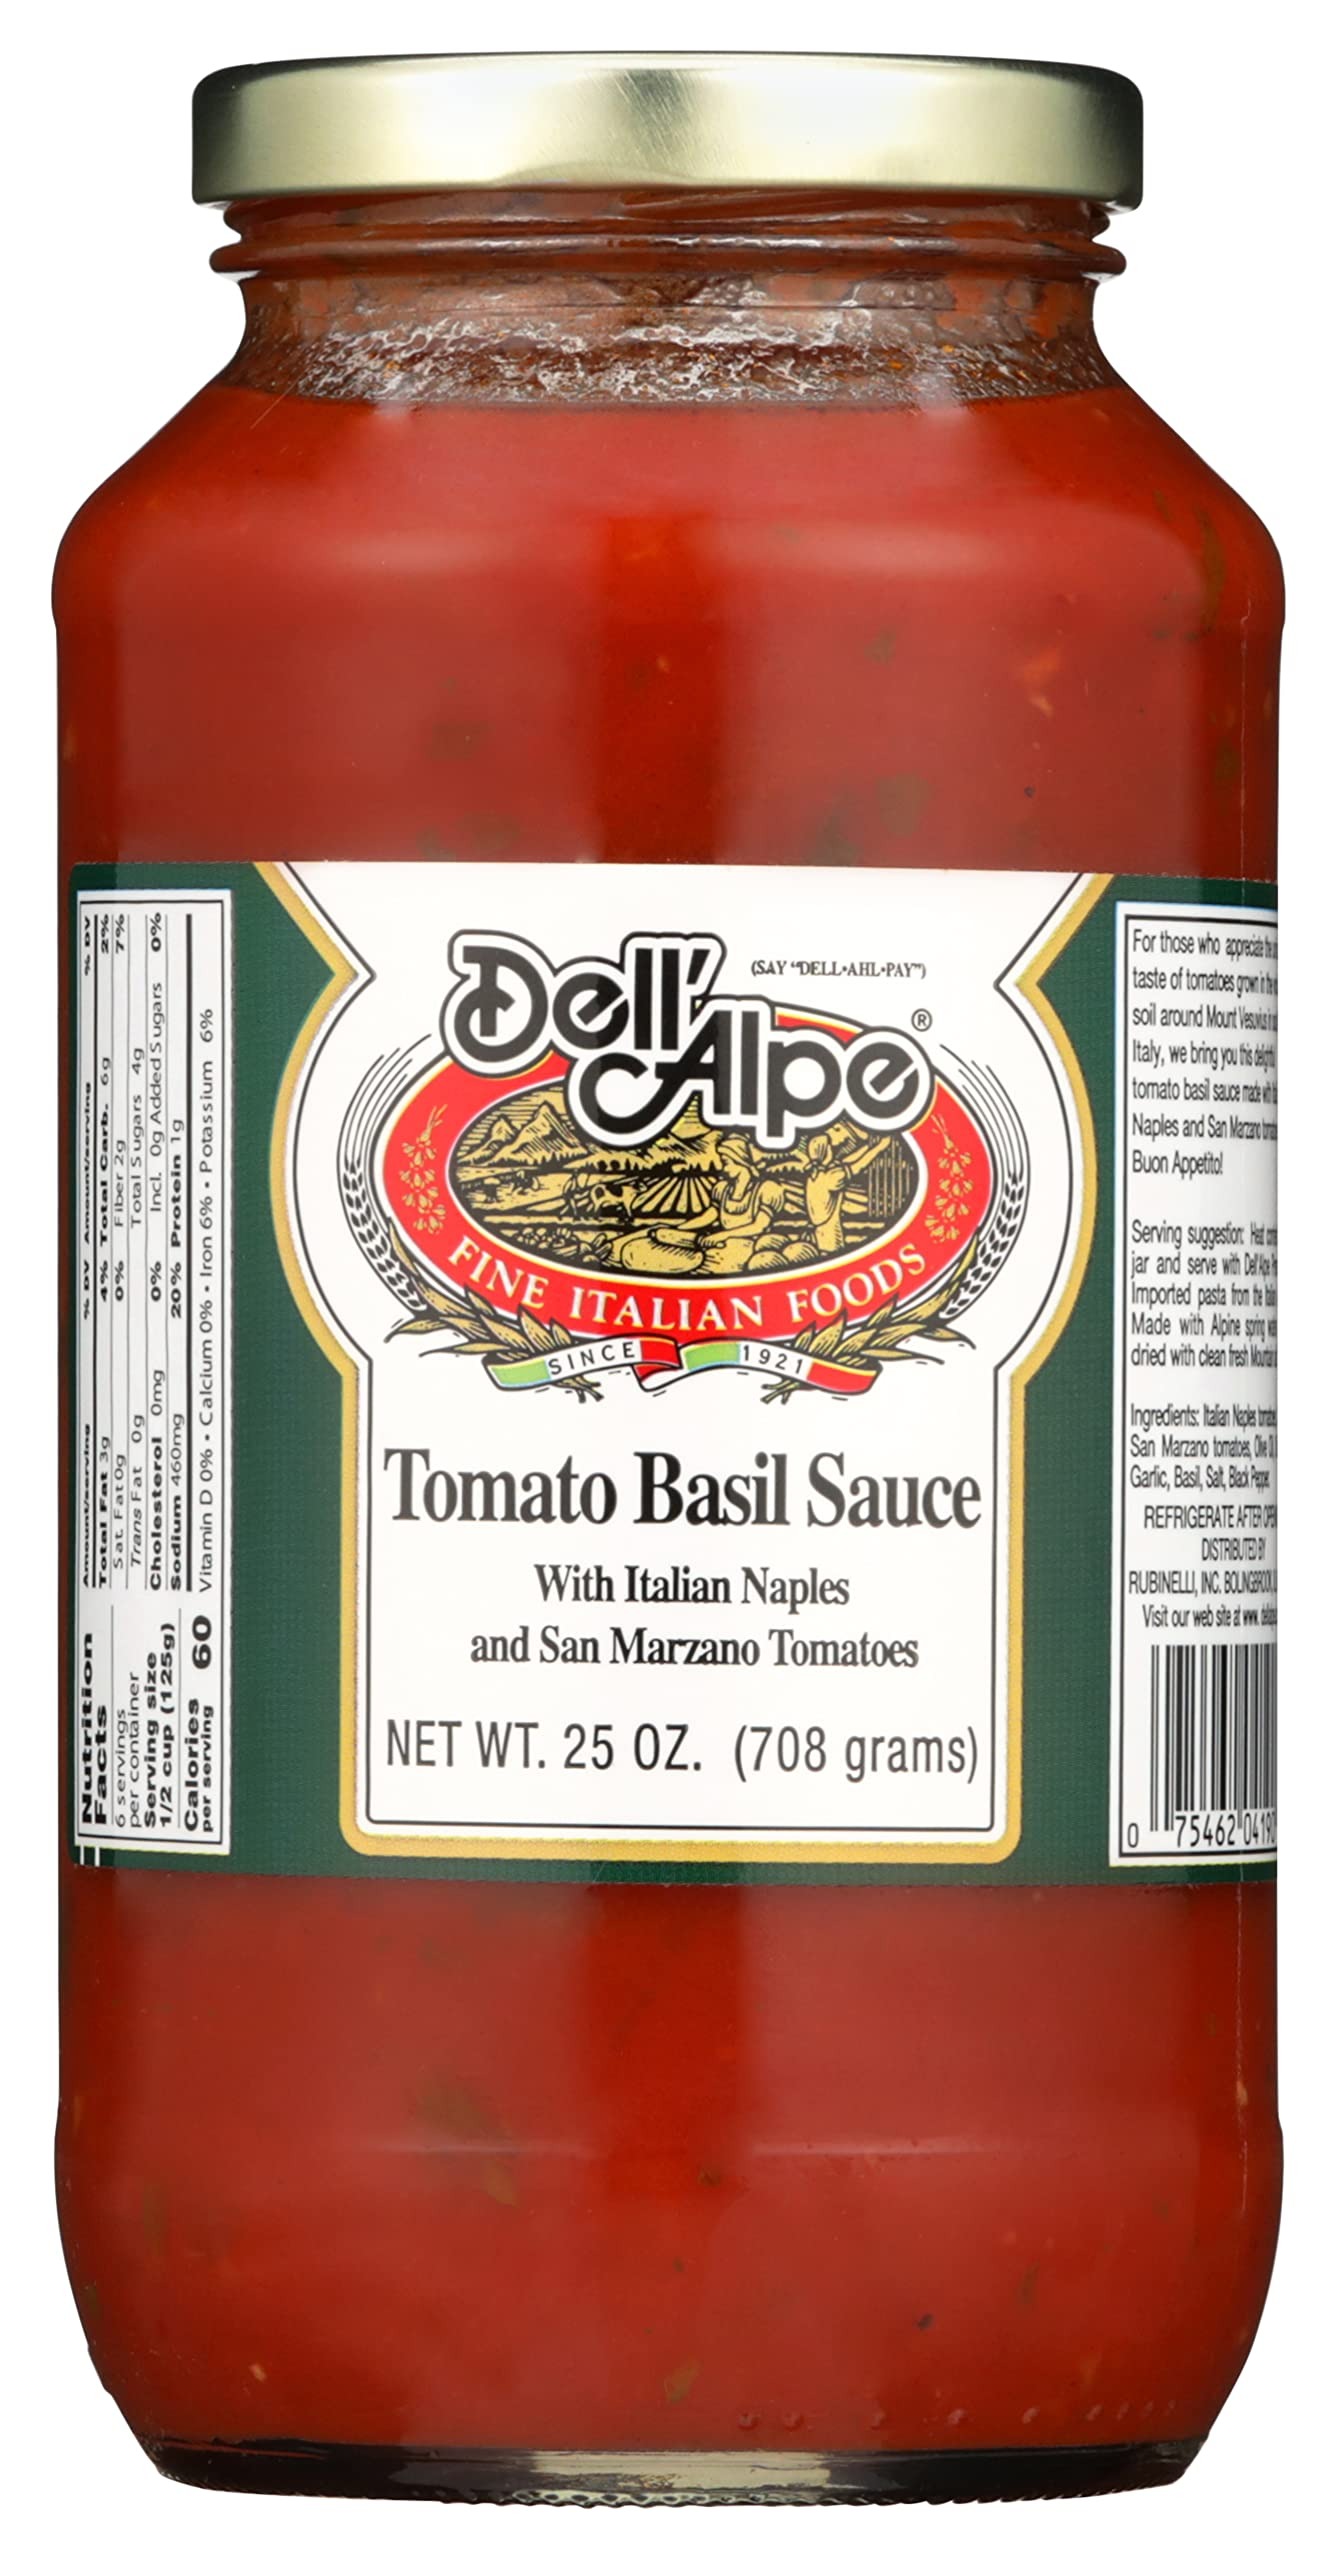
Item Name: Dell Alpe Sauce Tomatoe Basil, 25 Oz (Pack Of 6)
Bullet Point: Dell Alpe Sauce Tomatoe Basil, 25 Oz (Pack Of 6)
Value: 1.0
Unit: Count

Price: 67.7